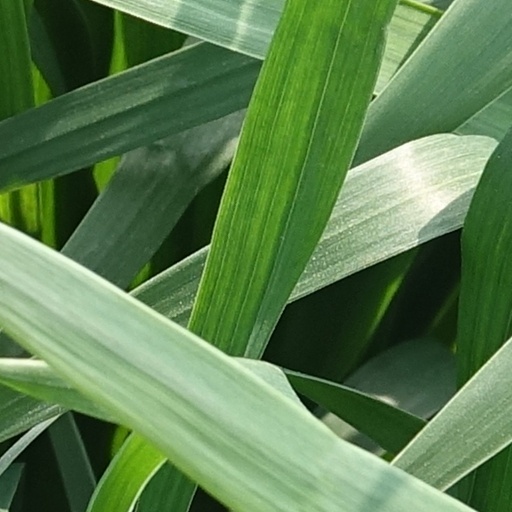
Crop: wheat